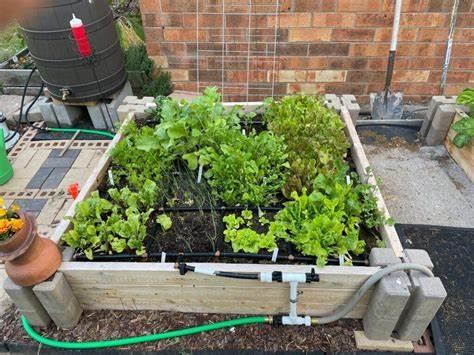
Mimea imepandwa kwa hali isiyo ya kawaida kumetumika teknolojia maalumu ya upanzi ya miche hii yaani sayansi ya [cs]hydroponic[cs] miche hiyo inaonekana yenye afia jinsi livyonawiri na rangi iliyokolea ya kijani kibichi. Pia hapo kando pana tanki leusi lililotulizwa karibu na shamba hilo ndogo.